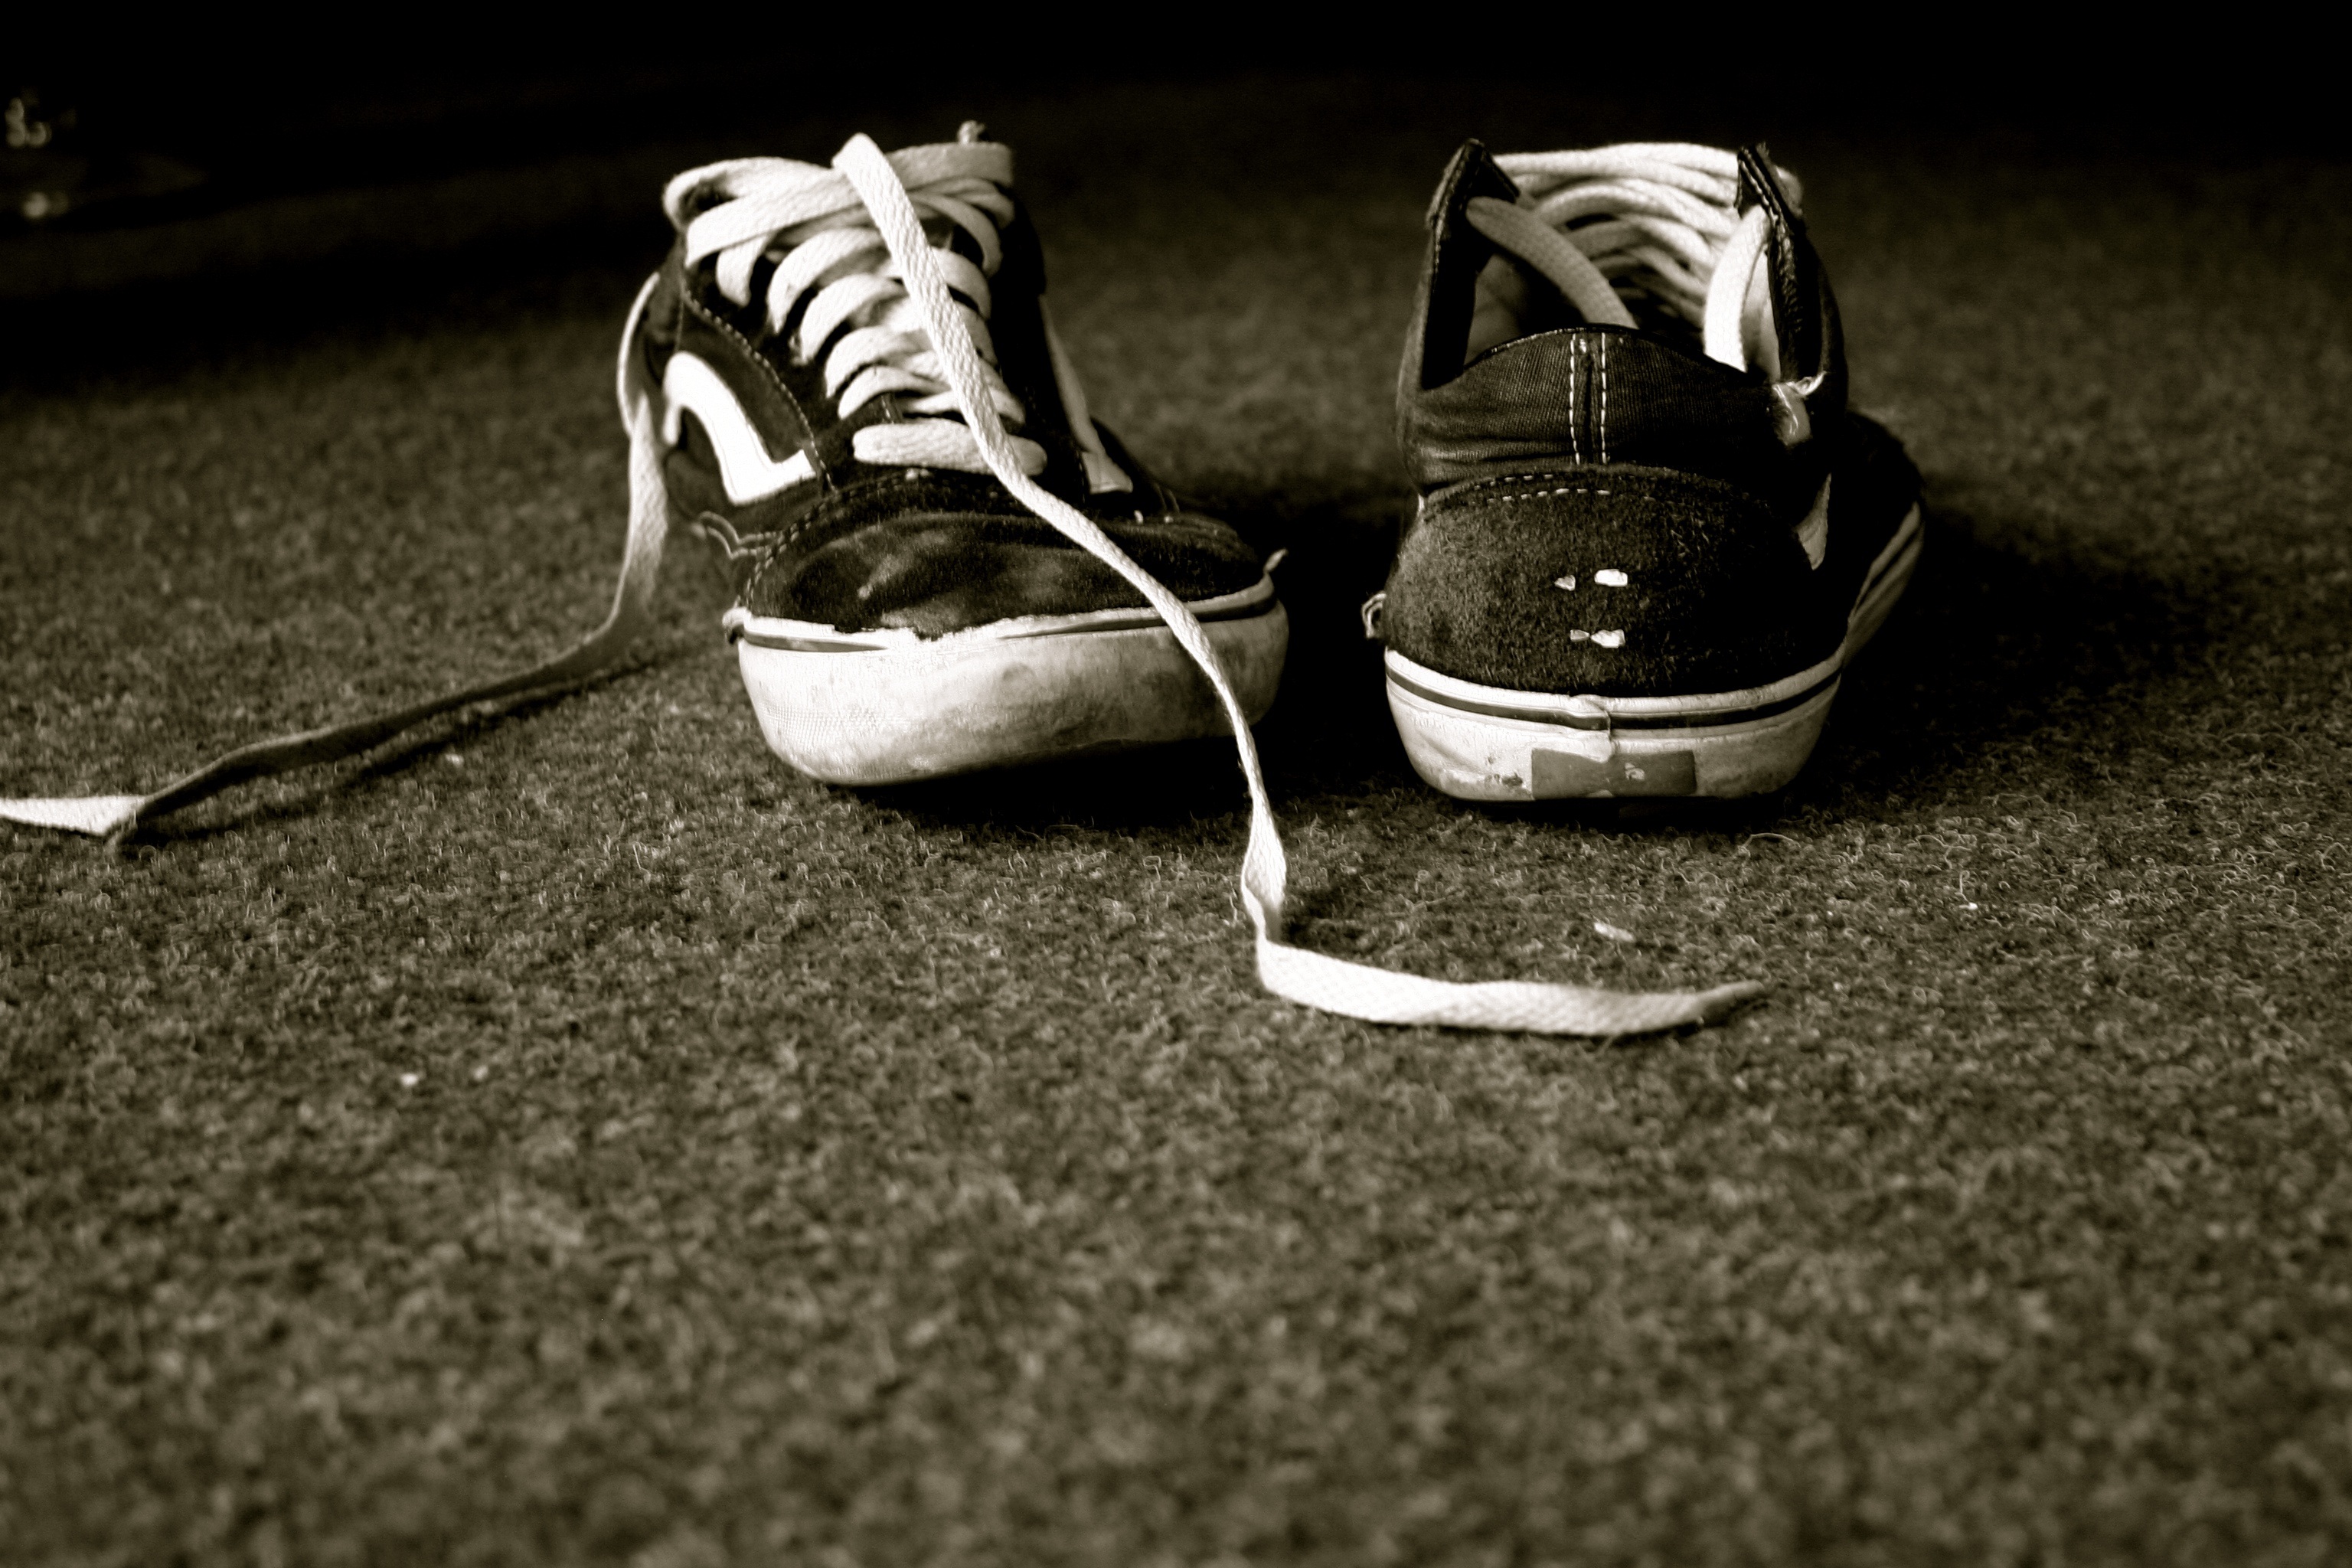
shoe, black and white, white, spring, black, monochrome, shoelace, shoes, sneakers, footwear, summer shoes